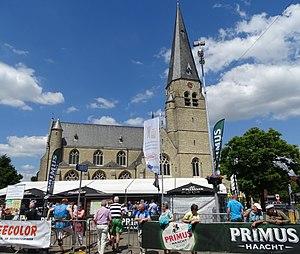
Reportage réalisé le dimanche 7 juin à l'occasion de l'arrivée du Mémorial Philippe Van Coningsloo 2015 à Bonheiden, Belgique.